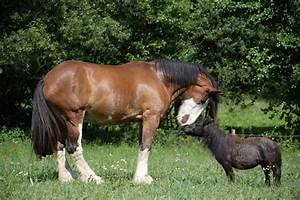
Label: horse